Nelu Bulanin

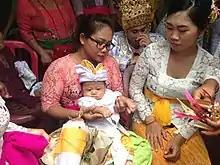
Nelu Bulanin Ceremony in 2016

Hinduism is common among locals of Bali, with various local customs. The purpose of Nelu Bulanin is to purify a baby; the Balinese believe that the first three months are a crucial stage of a baby's development. At this age, babies begin to actively engage their five senses. It is believed that this development can affect their soul and that Nelu Bulanin keeps the baby's soul pure.